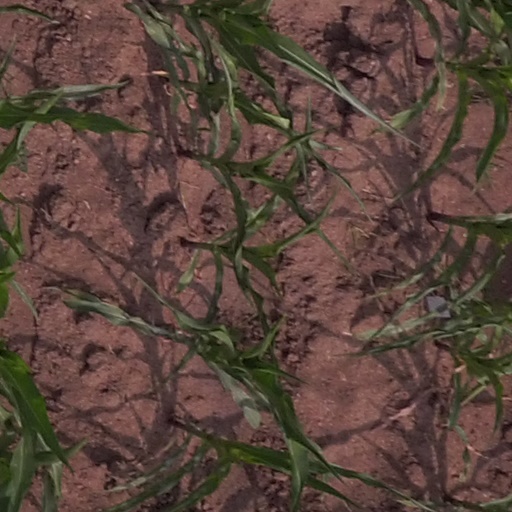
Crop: maize; corn